Yasuo Ichikawa

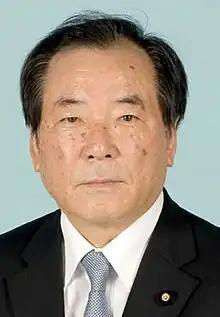
Official portrait, 2011

is a former Japanese politician of the Democratic Party of Japan who served as the Minister of Defence from 2011 to 2012.